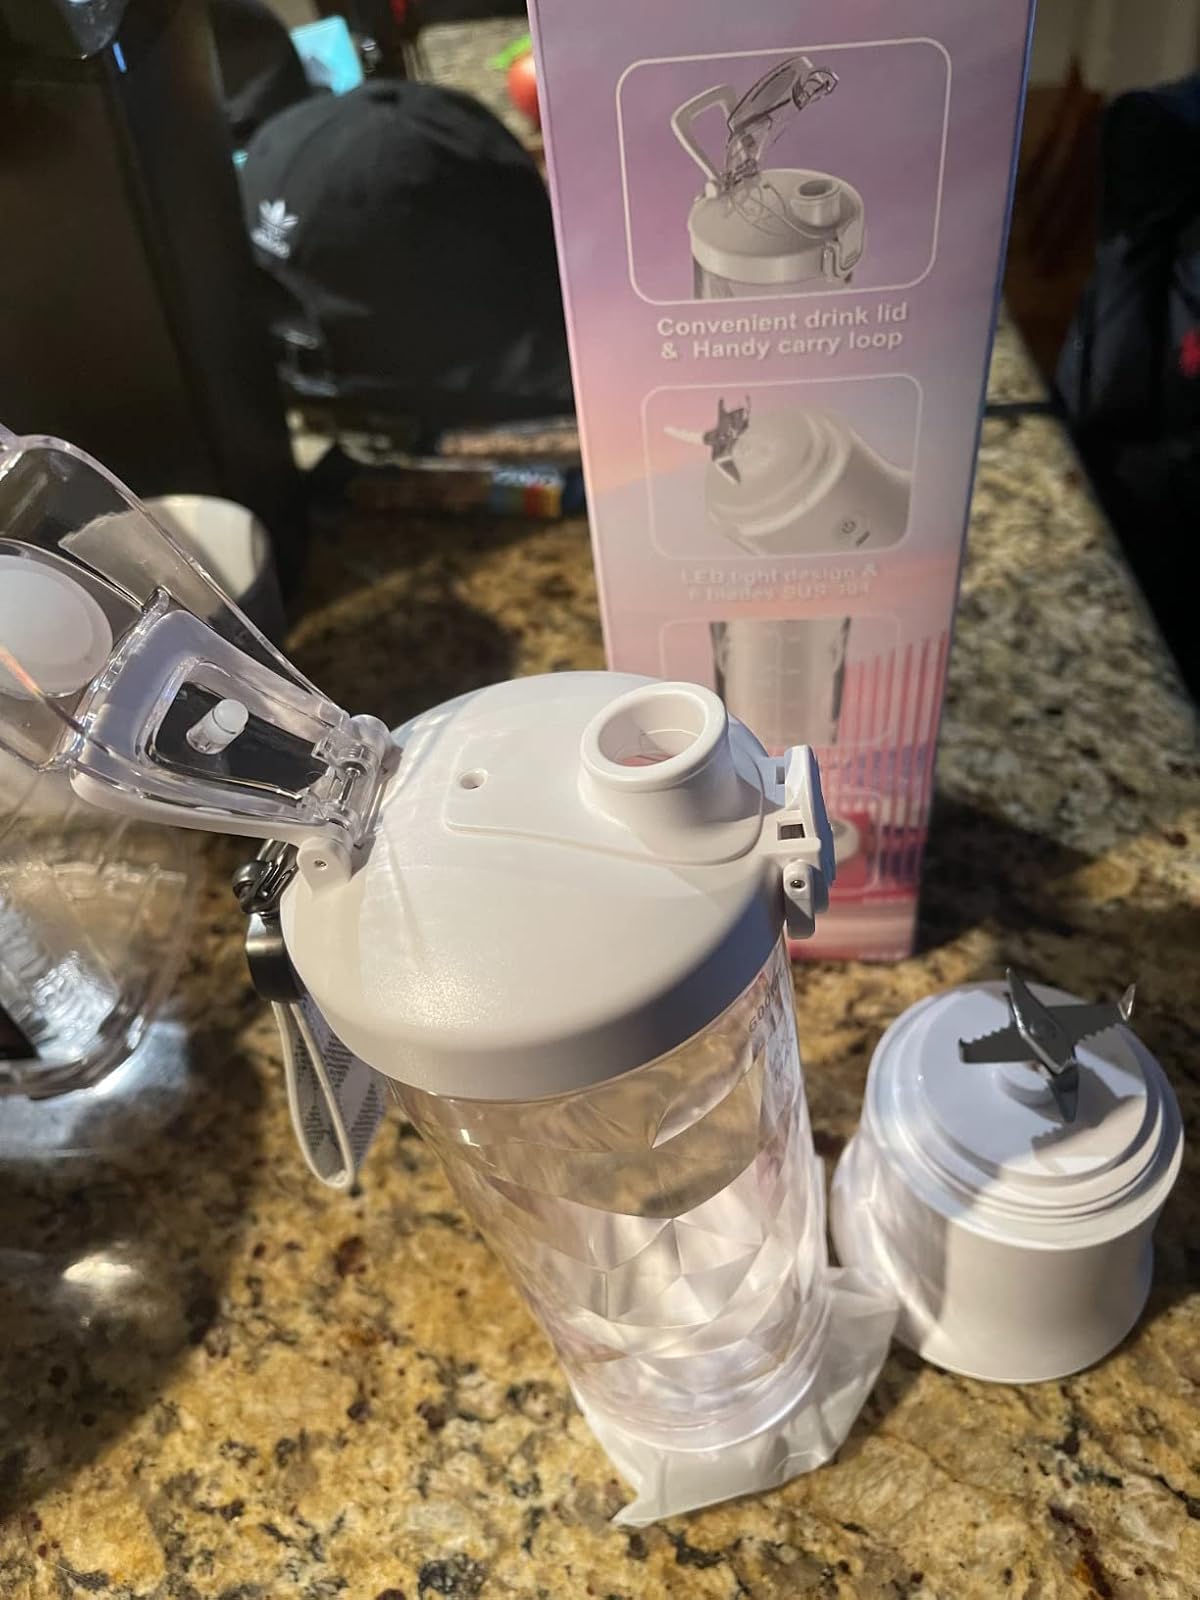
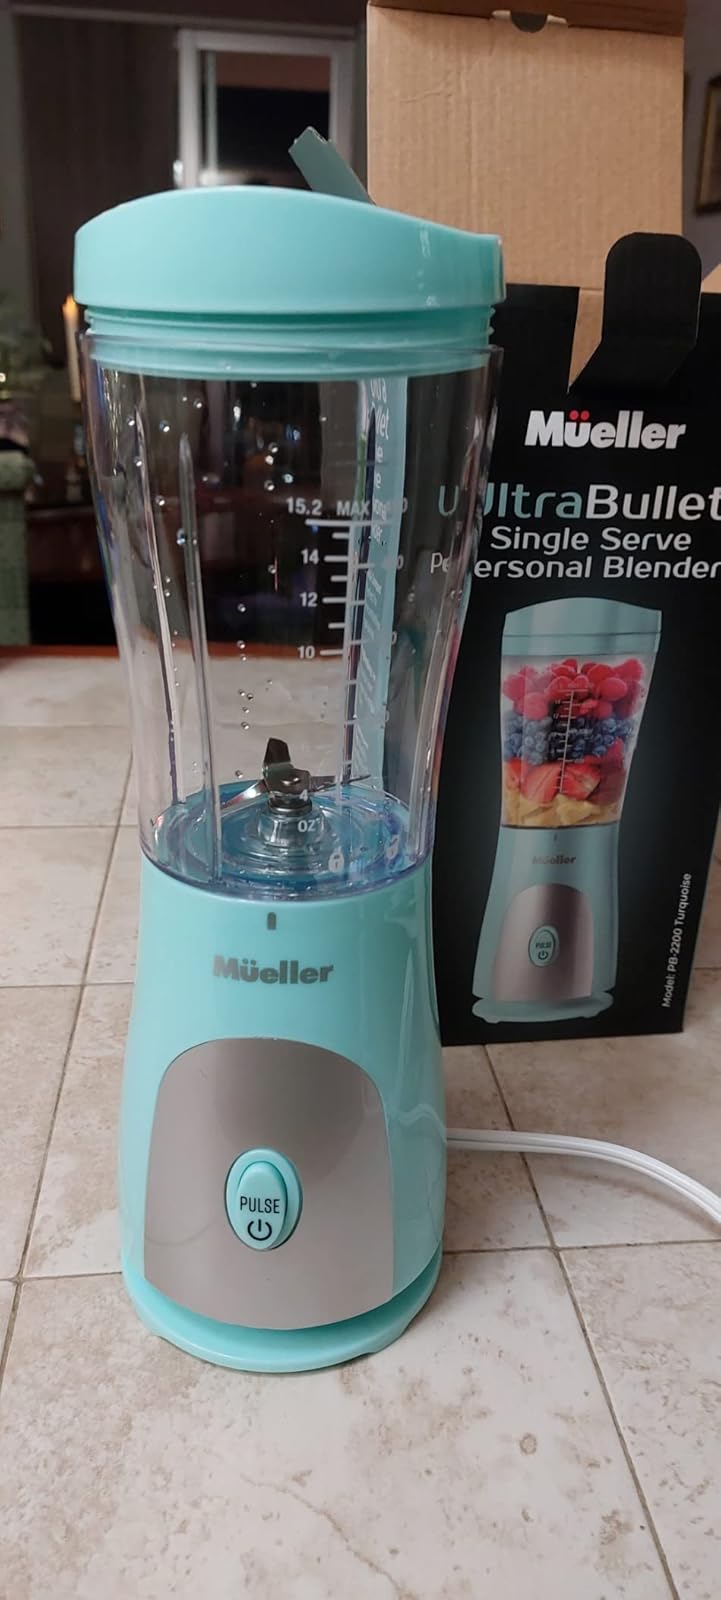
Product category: items_blender
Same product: no